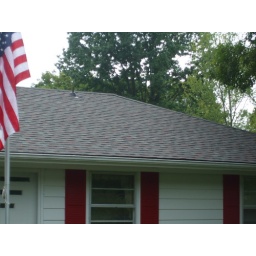
This shows the texture and color . The red in the roof and shutters are a good match.